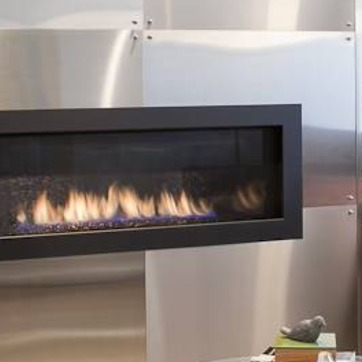
Material: glass